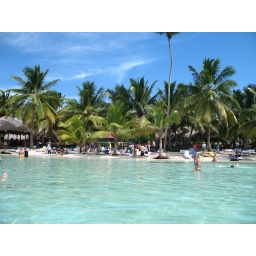
Saona Island. taken while standing in some of the calmest and clearest ocean I've ever seen.